Seymour Cray

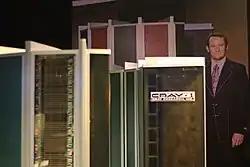
Seymour Cray with a Cray-1

The split was fairly amicable, and when he started Cray Research in a new laboratory on the same Chippewa property a year later, Norris invested $250,000 in start-up money. Like CDC's organization, Cray R&D was based in Chippewa Falls and business headquarters were in Minneapolis. Unlike CDC, Cray's manufacturing was also in Chippewa Falls.